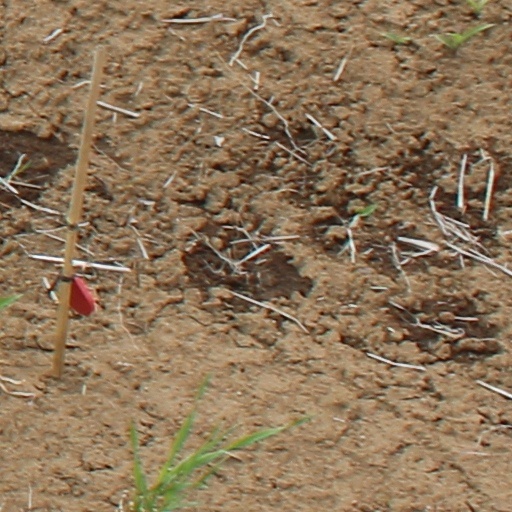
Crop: wheat